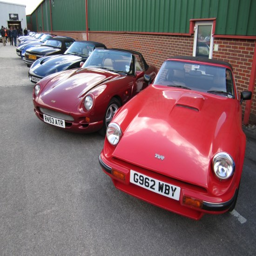
automotive industry business through the different eras all lined up on the day